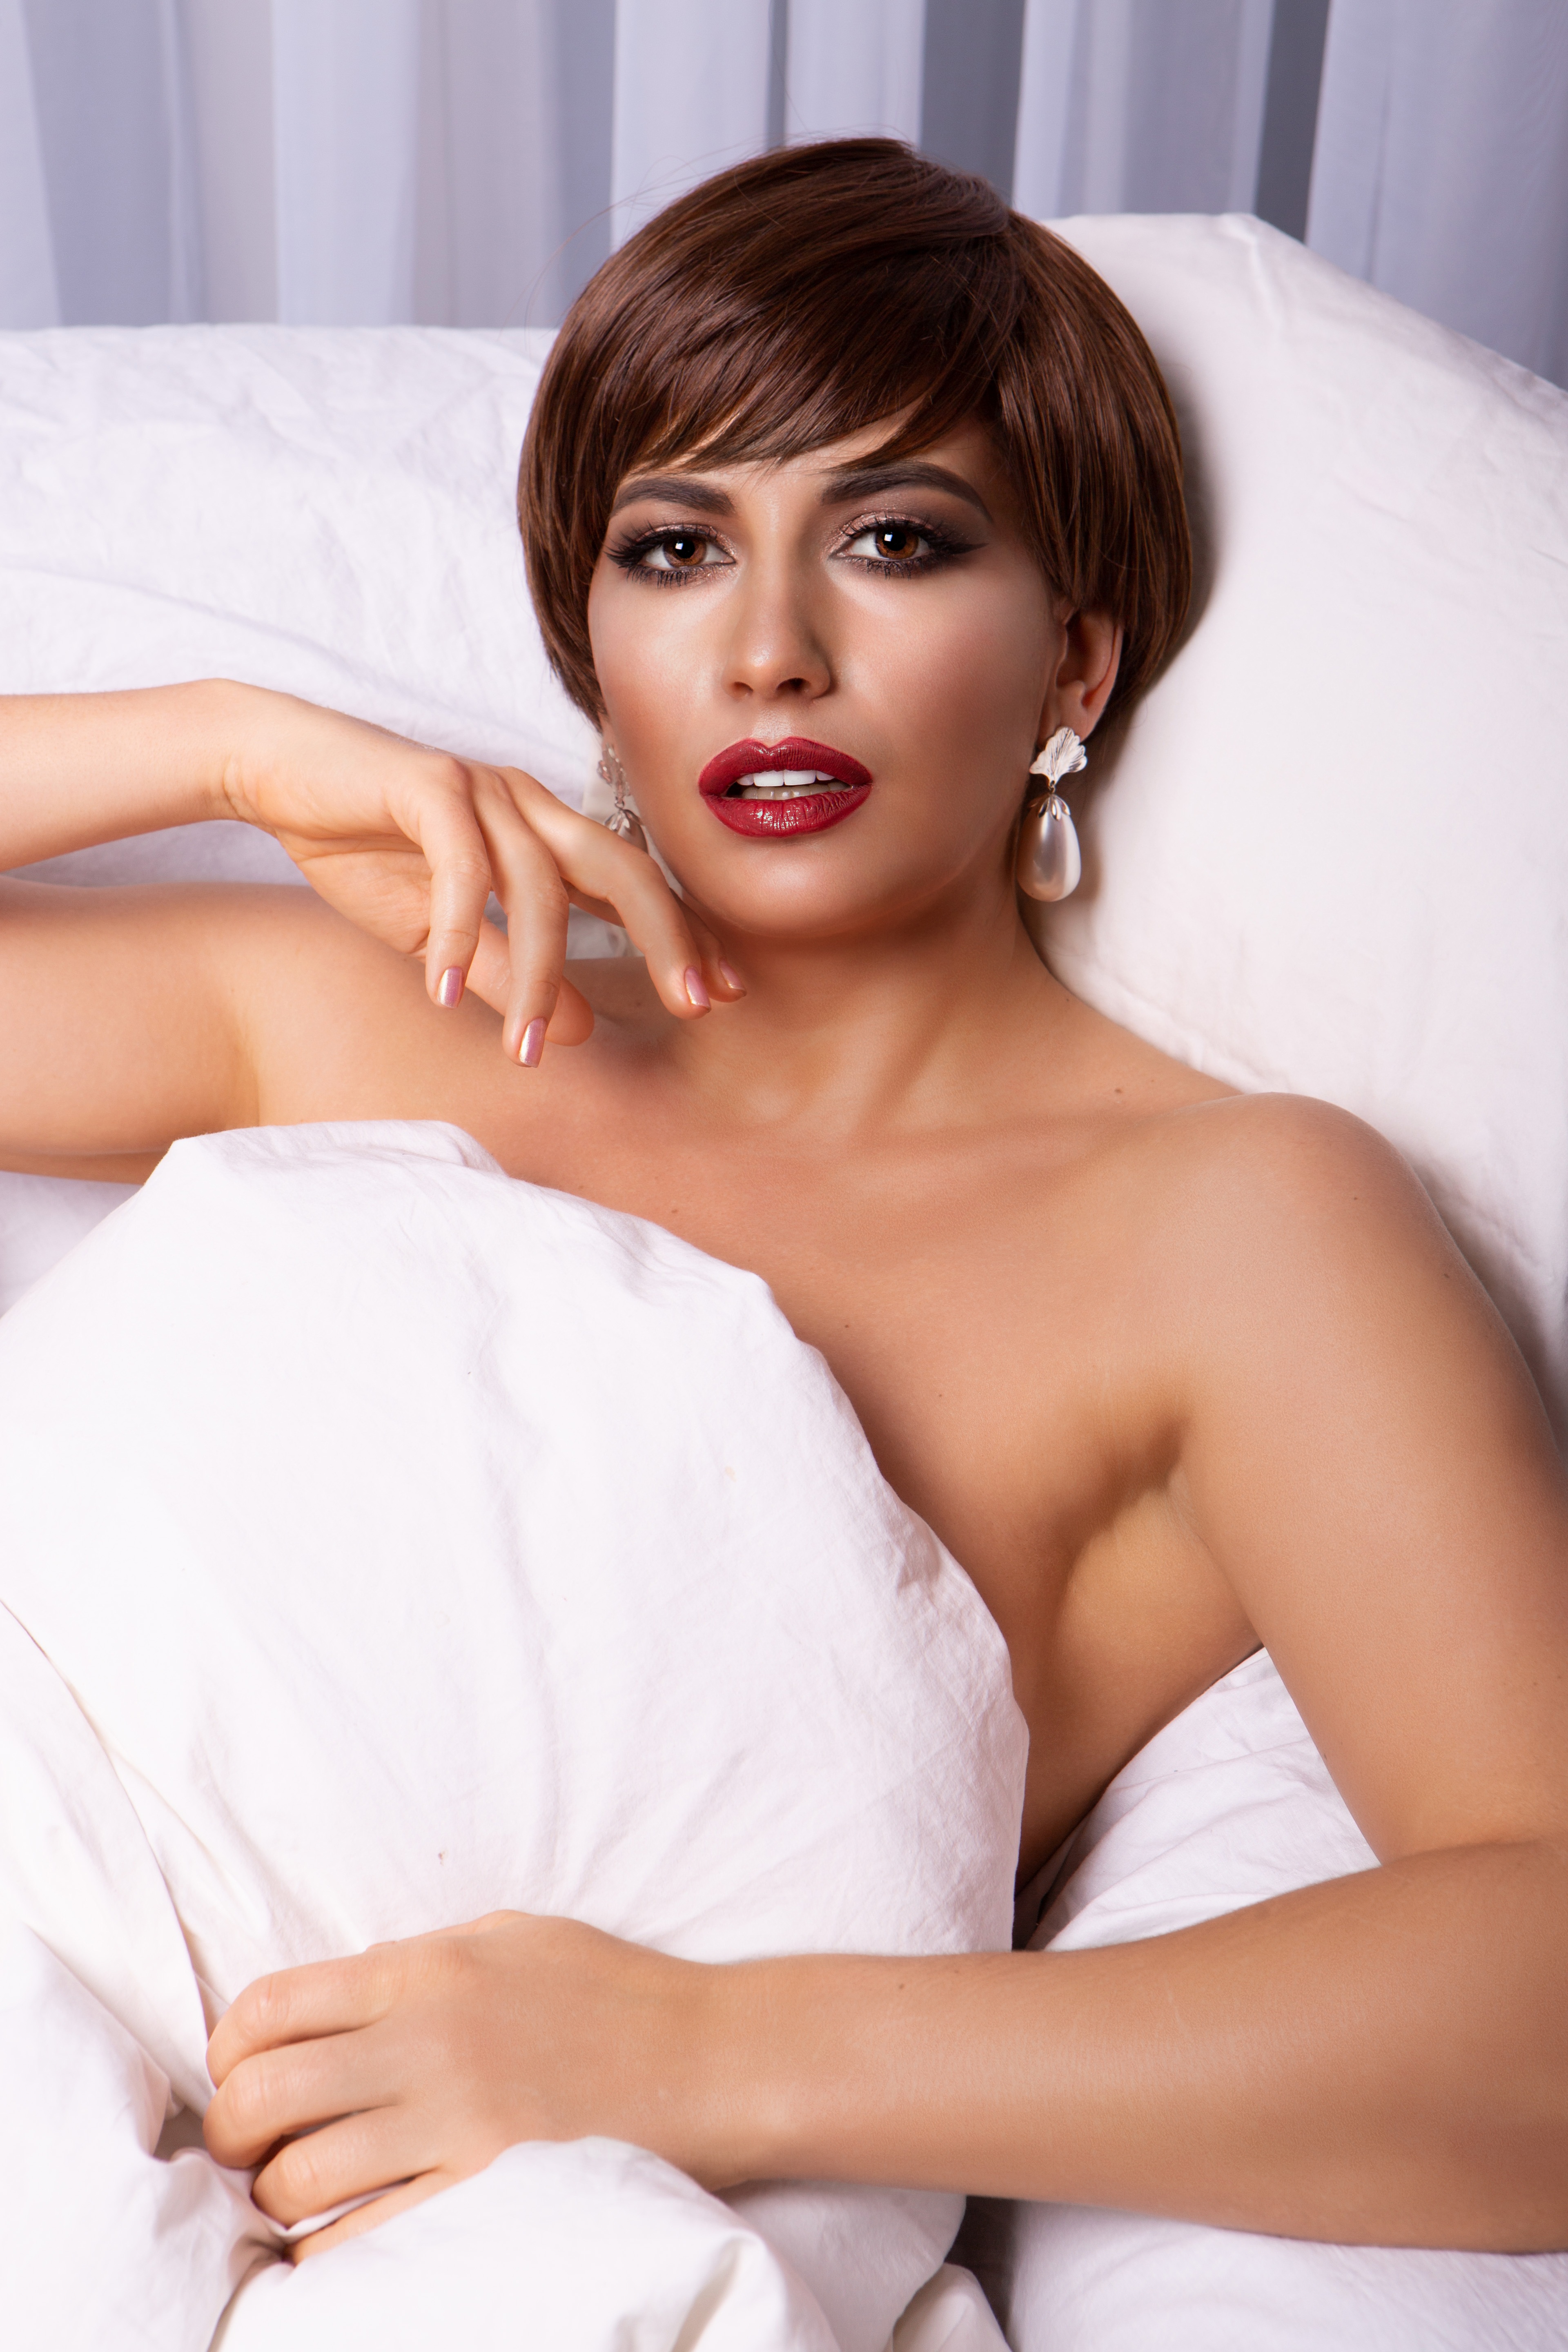
woman, hair, joint, skin, head, smile, hand, hairstyle, shoulder, eyebrow, eye, wedding dress, muscle, bride, eyelash, organ, bridal clothing, dress, flash photography, neck, happy, gesture, comfort, iris, gown, bridal veil, bridal party dress, finger, black hair, chest, bridal accessory, headpiece, wedding ceremony supply, formal wear, fashion model, fashion design, long hair, Strapless dress, thigh, veil, necklace, jewellery, blond, event, brown hair, abdomen, fashion accessory, haute couture, sitting, linens, flooring, marriage, hair accessory, child, tradition, bouquet, room, wedding, photo shoot, ceremony, portrait photography, selfie, hair coloring, portrait, model